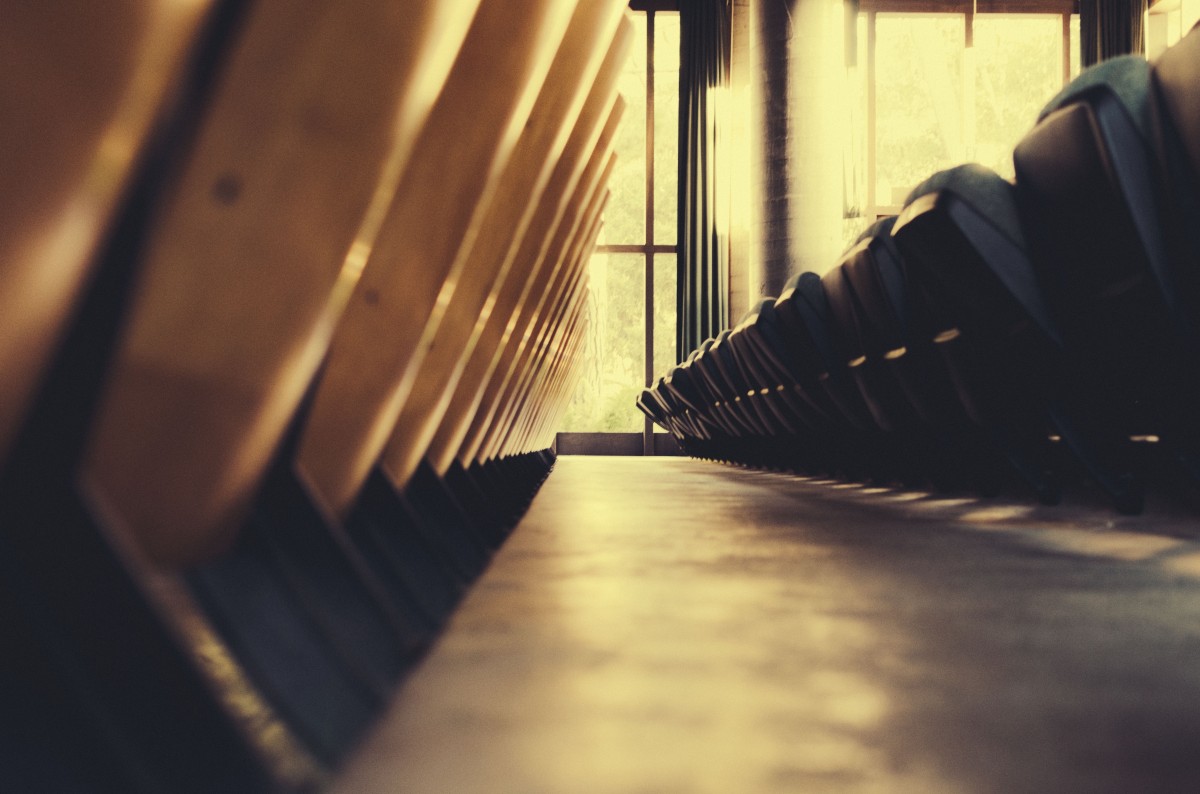
Tags: wood, white, sunlight, morning, auditorium, chair, floor, seating, seat, line, reflection, color, shadow, darkness, blue, black